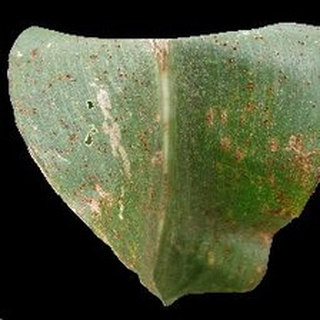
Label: corn_common_rust